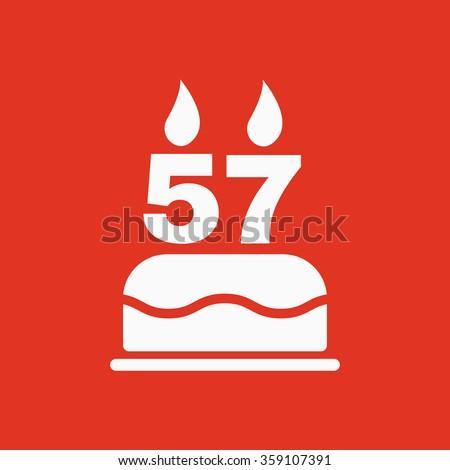
the birthday cake with candles in the form of number icon .